Schwandorf station

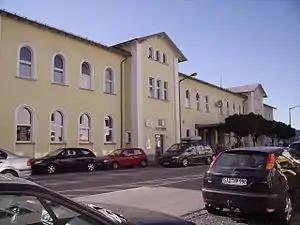
Front of Schwandorf station

Schwandorf station is the second most important regional transport hub in the Upper Palatinate province of Bavaria after Regensburg Hauptbahnhof, and one of the two working railway stations in the town of Schwandorf. It is classified as a category 3 station by Deutsche Bahn.